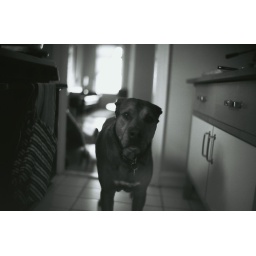
dog in kitchen